Tim Hiller

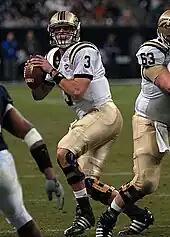

Hiller caught national attention in his junior season. He broke WMU single-season records for passing attempts (522), completions (339), yards (3,725) and touchdowns (36). Hiller also led the MAC in five of six major passing categories (attempts, completions, yards, yards per game, and touchdowns) He became just the second Bronco to throw for over 3,000 yards in a season twice in a career. He threw for multiple touchdowns in all but two games and threw for over 300 yards in seven games. Hiller also set the record for passing yardage (471) at Kelly/Shorts Stadium in a 38–28 loss to Central Michigan on October 18, 2008. He also threw two touchdown passes in the 2008 Texas Bowl loss to Rice.